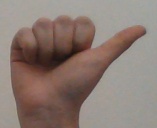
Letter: dhad